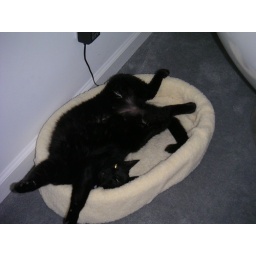
Bliss is a heated cat bed in January (2005)